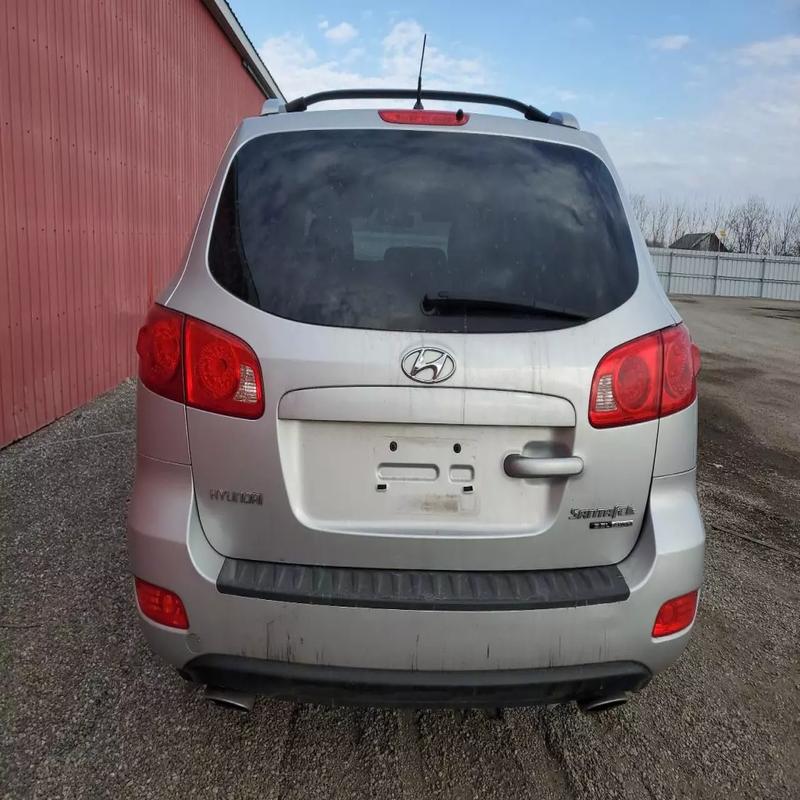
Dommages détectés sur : plaque d'immatriculation arrière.
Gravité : majeur